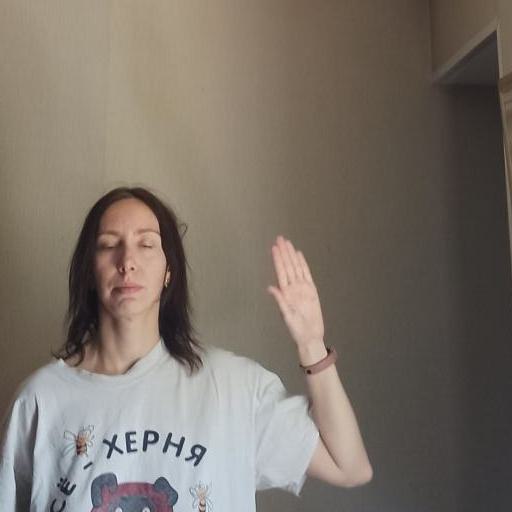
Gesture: stop